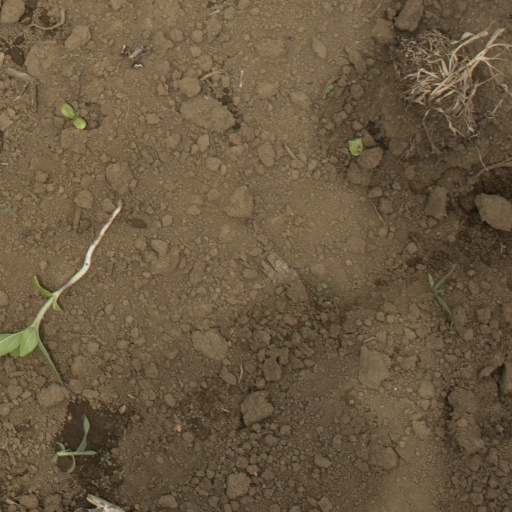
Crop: Jerusalem artichoke